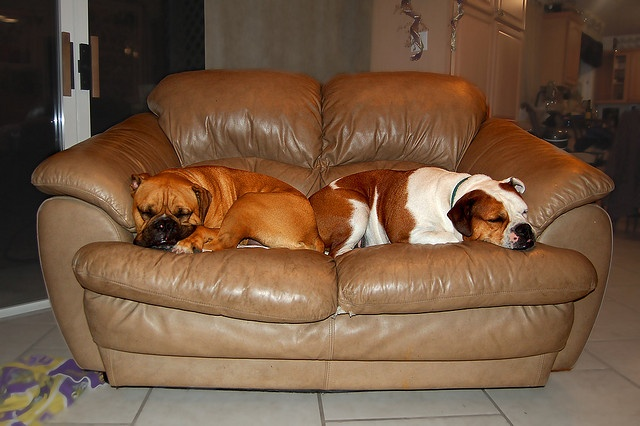
A brown dog laying next to a brown and white dog on a brown couch.
Two dogs that are lying down on a couch.
Two dogs sleeping on a leather love seat.
A set of bulldogs rest on a love seat.
Two dogs snoozing side by side on a small couch